Super Bowl XXXVI halftime show

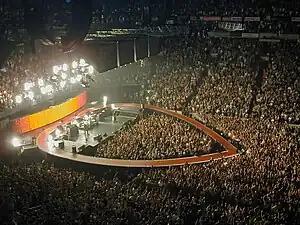
The heart-shaped stage from U2's Elevation Tour "(pictured)" was replicated for their halftime performance.

A few weeks before the game, a major production issue arose when organizers discovered they were unable to power the projectors that would scroll the victims' names across the domed ceiling of the Superdome. Collins was irate and demanded organizers resolve the problem, stating, "The only reason Paul Tagliabue approved this was because of the names going across the roof." A generator was ultimately located, allowing the projection to proceed. Around January 21, 2002, production crews arrived at Tad Gormley Stadium at the University of New Orleans to work on the logistical aspects of the halftime show, particularly the process of building and disassembling the stage on the field in the mandated amount of time. After arriving in New Orleans on January 30, the band rehearsed in the Superdome and participated in a 20-minute press conference that day. During rehearsals, it was debated whether to project the victims' names onto a scrim behind the stage or not; the projection was not powerful enough to be seen across the ceiling. Ultimately, the scrim was adopted, but to some, the effect did not look good. After the Friday rehearsal just two days before the Super Bowl, one NFL executive remained cynical about the show's prospects, saying, "This is going to be the worst halftime show ever."